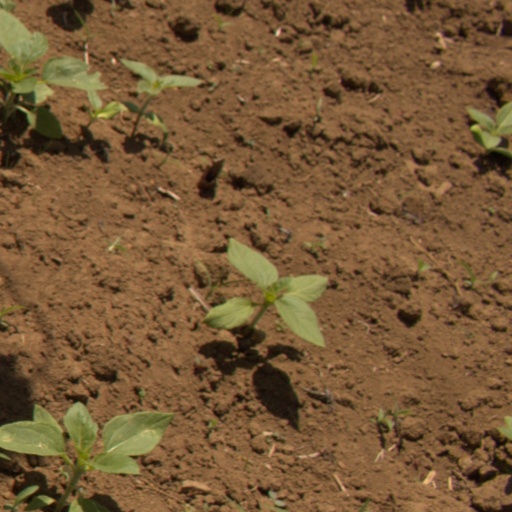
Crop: Jerusalem artichoke